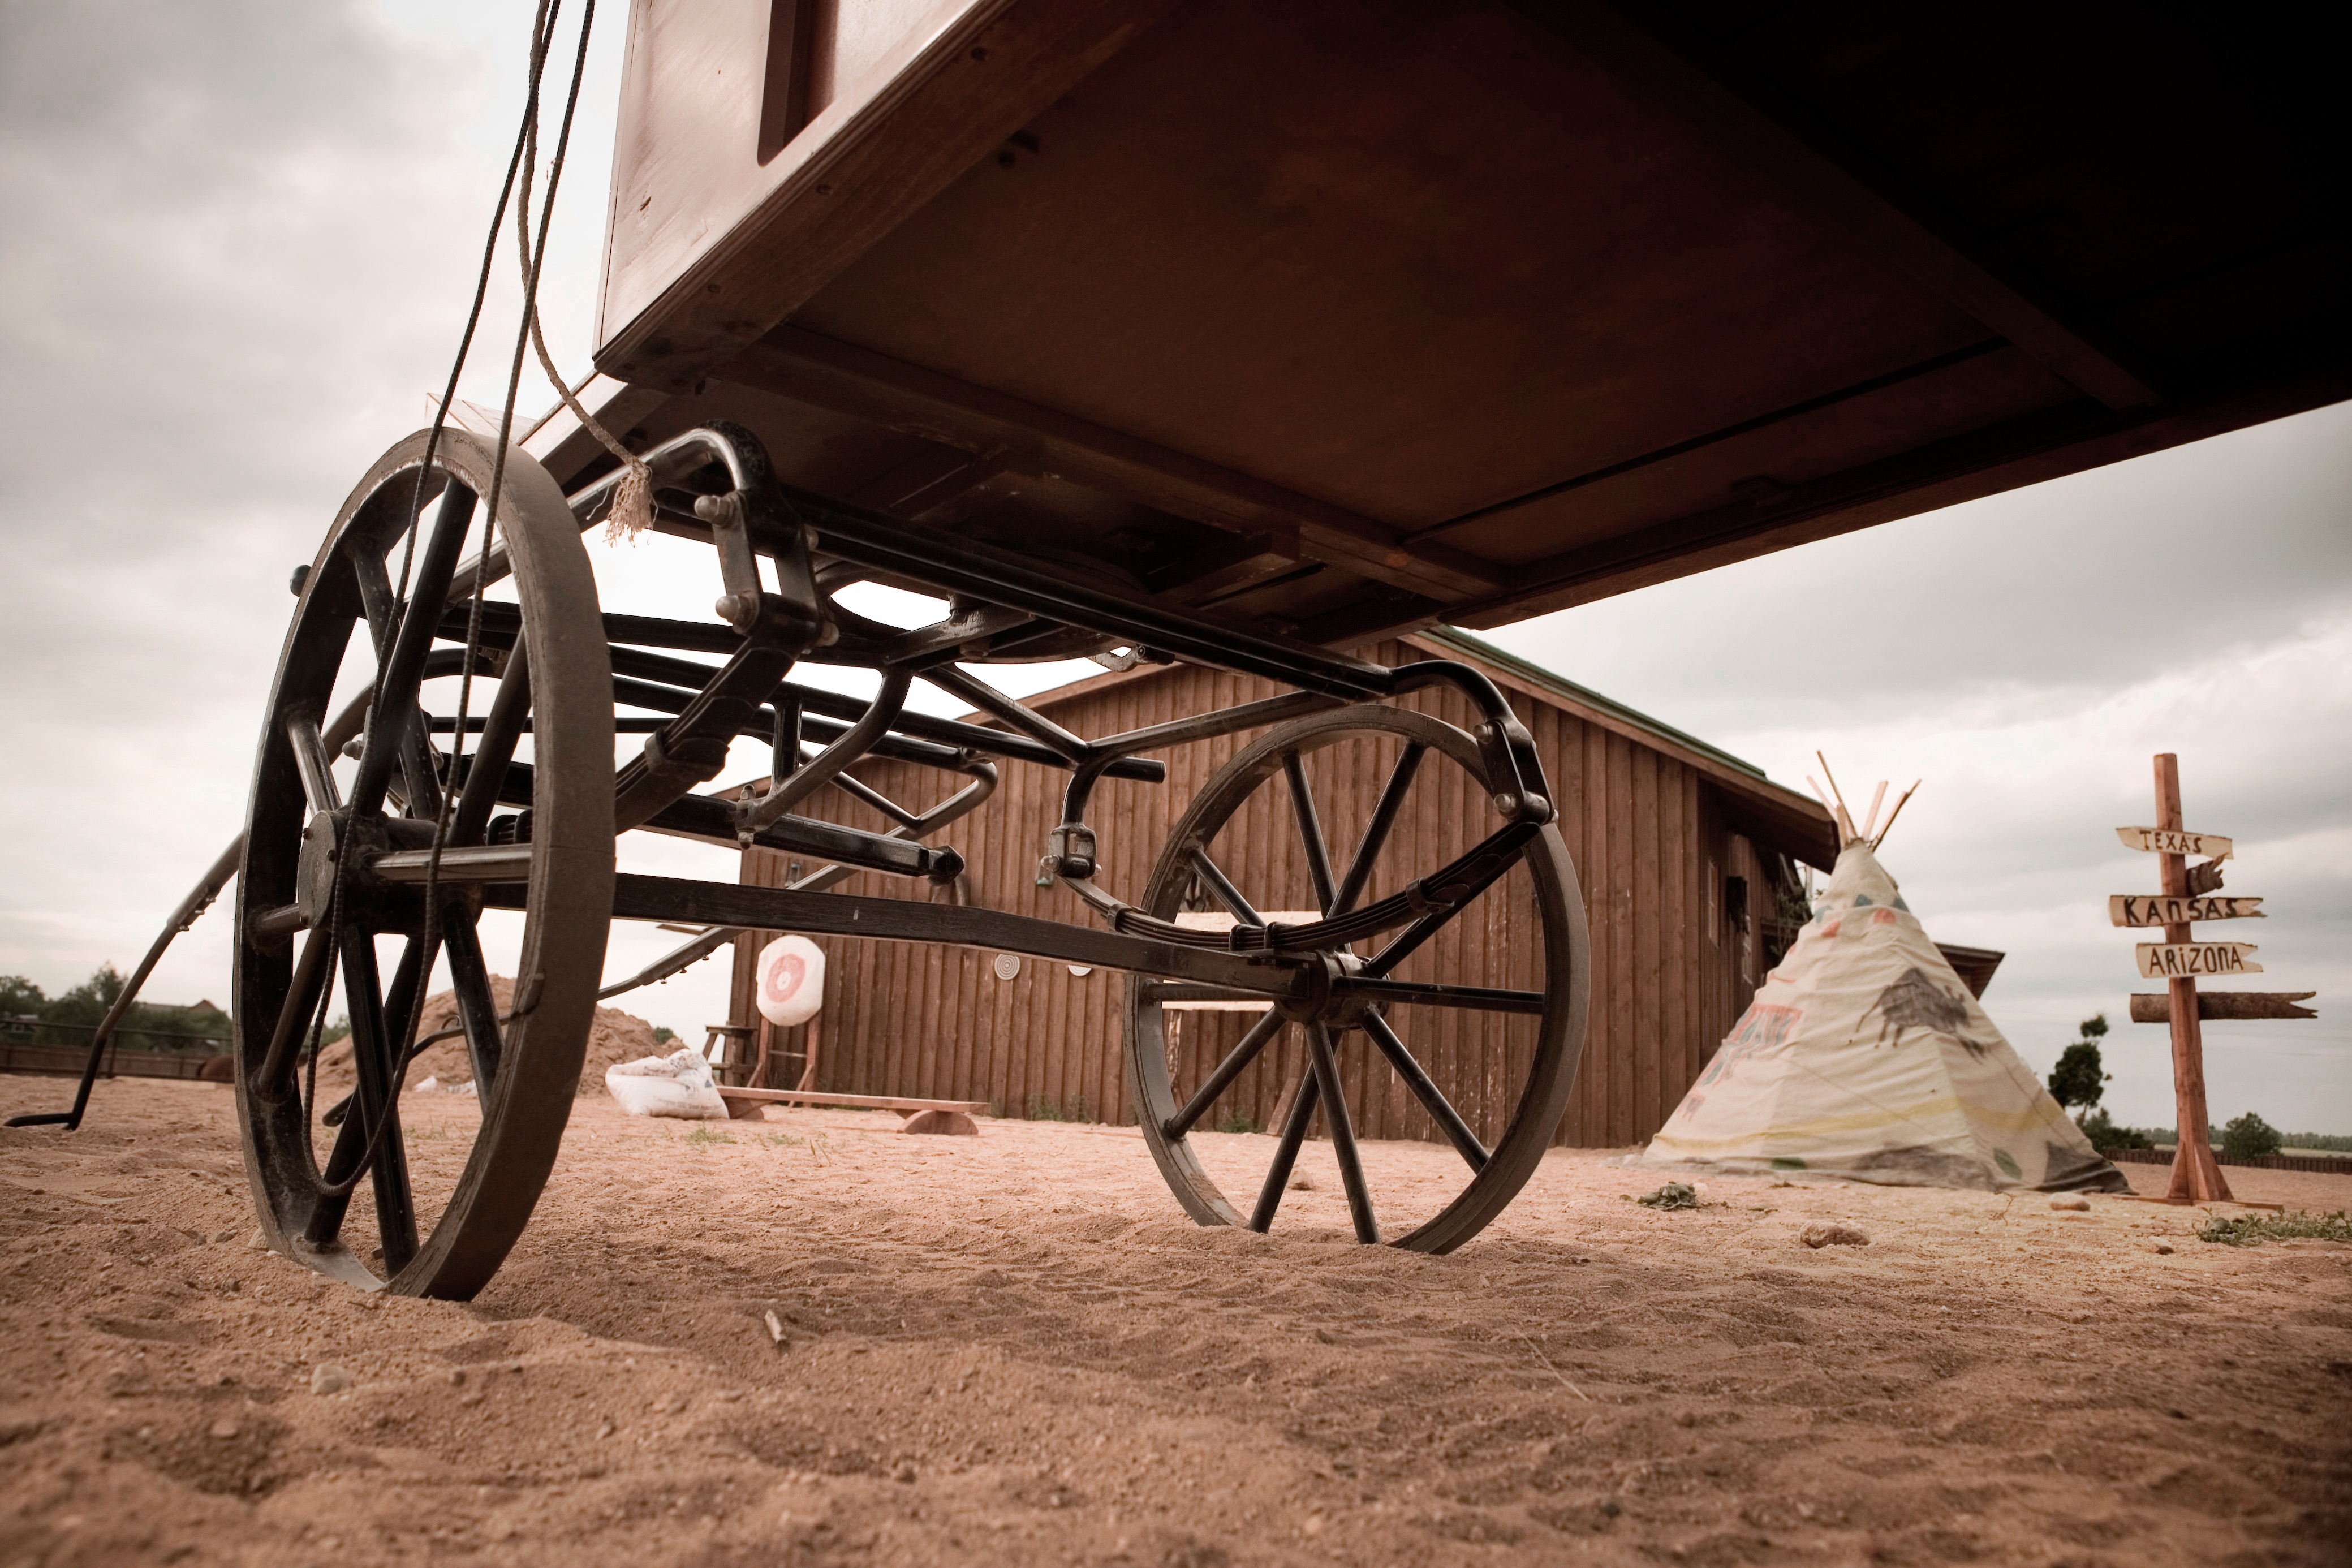
wood, wheel, cart, vehicle, ranch, cowboy, injun, figvam